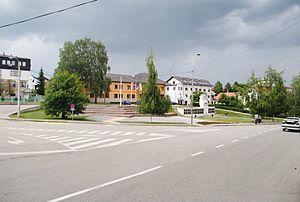
Sokolac est une ville et une municipalité de Bosnie-Herzégovine située sur le territoire de la ville d'Istočno Sarajevo et dans la république serbe de Bosnie. Selon les premiers résultats du recensement bosnien de 2013, la ville intra muros compte 5 919 habitants et la municipalité 12 607.